Quadrilateral Security Dialogue

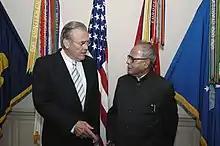
Donald H. Rumsfeld, U.S. Secretary of Defense and Pranab Mukherjee, Minister of Defence for India, at Pentagon, Washington, D.C., 2005.

Active US-Indian military cooperation expanded in 1991 following the economic liberalization of India when American Lt. General Claude C. Kicklighter, then commander of the United States Army Pacific, proposed army-to-army cooperation. This cooperation further expanded in the mid-1990s under an early Indian centre-right coalition, and in 2001 India offered the United States military facilities within its territory for offensive operations in Afghanistan. US Defense Secretary Donald Rumsfeld and his Indian counterpart Pranab Mukherjee signed a "New Framework for India-US Defense" in 2005 under the Indian United Progressive Alliance government, increasing cooperation regarding military relations, defence industry and technology sharing, and the establishment of a "Framework on maritime security cooperation." India and the United States conducted dozens of joint military exercises in the ensuing years before the development of the Quad, interpreted as an effort to "contain" China. Indian political commentator Brahma Chellaney referred to the emerging Quadrilateral partnership between the United States, Japan, Australia and India as part of a new "Great Game" in Asia, and Indian diplomat M. K. Rasgotra has maintained that American efforts to shape security pacts in Asia will result not in an "Asian Century," but rather in an "American Century in Asia."